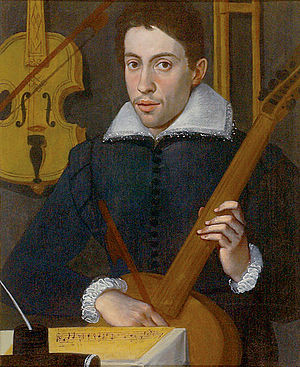
Claudio Monteverdi / Liv / Mantova
Claudio Monteverdi, ca. 1597. Sandsynligvis det første billede af Monteverdi, malet mens han endnu var i Mantova.
Claudio Giovanni Antonio Monteverdi var en italiensk komponist, instrumentalist og sanger.